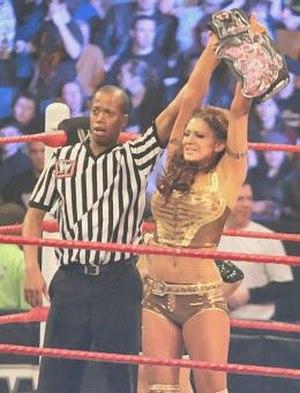
La division féminine de la WWE concerne l'organisation de combats de catch féminin par la World Wrestling Federation / World Wrestling Entertainment. Depuis ses débuts dans les années 1950, la WWE a employé des femmes pour la présentation de ses spectacles mais aussi dans des rôles de premier-plan. Au fil des évolutions historiques nombreuses des structures gouvernantes, la division féminine a toujours trouvé une place sur le ring, notamment dans le catalogue des championnats officiels. Dès 1955 à la Capitol Wrestling Corporation, une championne féminine apparaît, en la personne de The Fabulous Moolah. De nombreuses catcheuses ont depuis concouru dans la course aux différents titres féminins reconnus par la CWC et des structures qui lui ont succédé jusqu'à l'actuelle WWE.